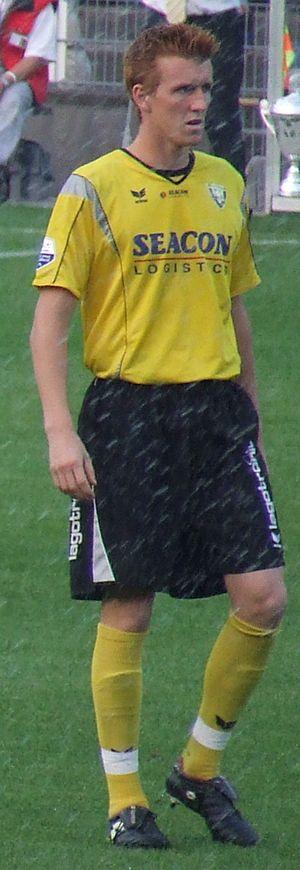
Ken Leemans est un footballeur belge né le 5 janvier 1983 à Vilvorde.